OpenStreetMap

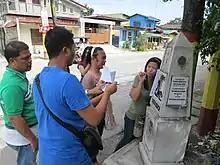
Field survey in various parts of the Guagua by a group of mappers. They took notes and photos, and recorded GPS tracks. Shown in the photo is the Betis group standing beside one of the Death March trail monuments.

The project has a geographically diverse user-base, due to emphasis of local knowledge and "on-the-ground" situation in the process of data collection. Many early contributors were cyclists who survey with and for bicyclists, charting cycleroutes and navigable trails. Others are GIS professionals. Contributors are predominately men, with only 3–5% being women.